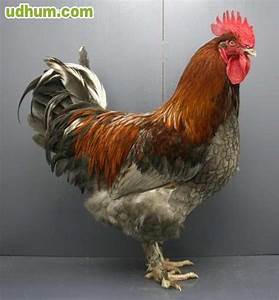
Label: gallina